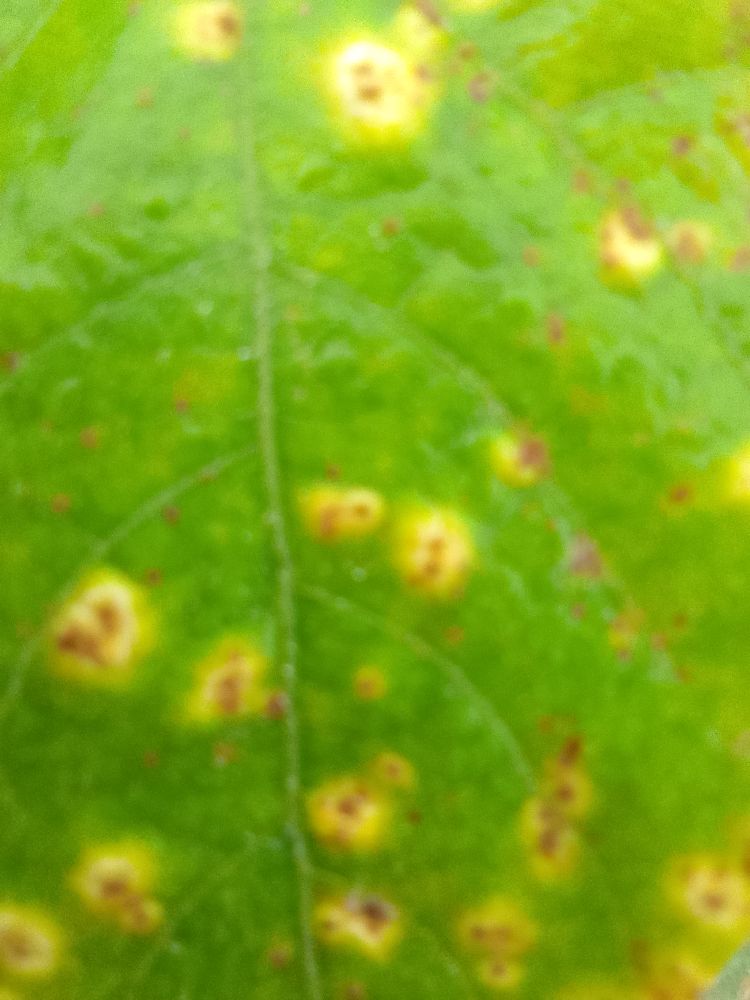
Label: rust